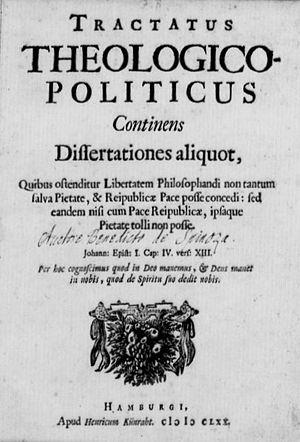
Le Traité théologico-politique ou Traité des autorités théologique et politique, souvent abrégé en TTP, est l'un des deux seuls ouvrages que Spinoza publie de son vivant, le second étant les Principes de la philosophie de Descartes, en 1663. Contrairement à ce dernier ouvrage, et par crainte de poursuites politiques et religieuses, il le publie sans nom d'auteur et avec une fausse adresse d'éditeur, même si le livre lui est rapidement attribué. L'ouvrage est interdit aux Provinces-Unies dès 1674.
Baruch Spinoza [baʁuk spinoza], né le 24 novembre 1632 à Amsterdam et mort le 21 février 1677 à La Haye, est un philosophe néerlandais. Il occupe une place importante dans l'histoire de la philosophie, sa pensée, appartenant au courant des modernes rationalistes, ayant eu une influence considérable sur ses contemporains et nombre de penseurs postérieurs.